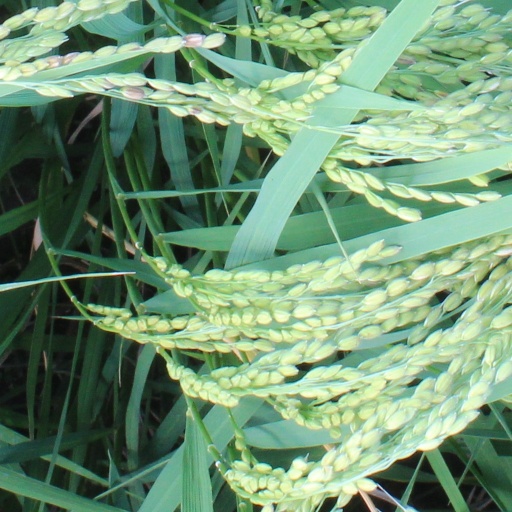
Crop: rice